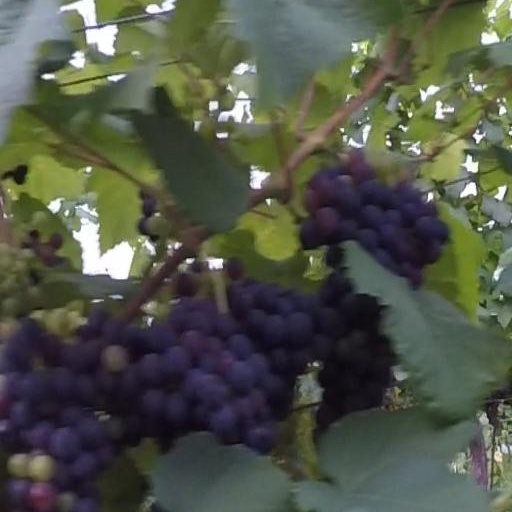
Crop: grape